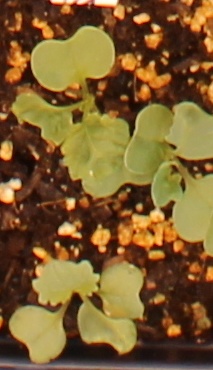
Label: Canola